Sonoyta

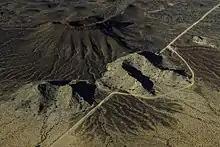
U.S.-Mexico border west of Sonoyta. Sonora is to the left (south).

Sonoyta, Sonora, is a town in the northern Mexican state of Sonora. It stands on the U.S.-Mexico border, facing Lukeville, Arizona, in the United States. It is the municipal seat of the municipality of Plutarco Elías Calles.